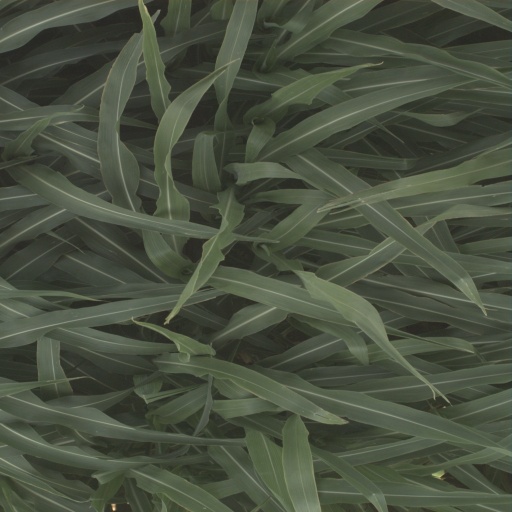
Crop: sorghum